Nissan Cima

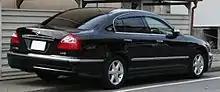
Nissan Cima VIP (F50)

Its appearance was said to reflect a more British appearance, both inside and out while sharing visual cues to the President. An analog clock, found on most US-spec Infiniti during the same time period, also appeared in this vehicle. AWD was also added to the options list. Due to softening sales as a result of the bubble economy collapse, the interior color choices were limited to black or gray, with elm wood inserts and black or gray leather or wool upholstery, or tan interior with contrasting leather or wool upholstery with cherry wood inserts. The trim package names Type III, Type II and Type I continued.